Hurricane Kay (2022)

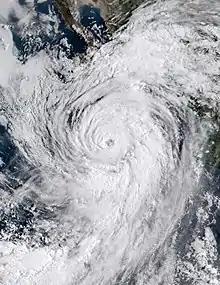
Hurricane Kay at peak intensity on September 7.

Hurricane Kay was a Category 2 hurricane that made landfall along the Pacific coast of the Baja California peninsula as a tropical storm. The twelfth named storm and eighth hurricane of the 2022 Pacific hurricane season, Kay originated from an area of disturbed weather that formed south of southern Mexico. Overall, damage from Kay totalled $63.5 million (2022 USD) and it was responsible for five fatalities. Rain from the storm proved beneficial for firefighters battling the Fairview Fire in Southern California.